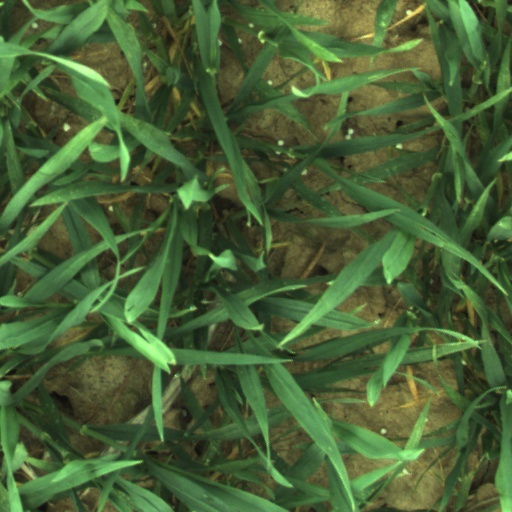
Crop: wheat